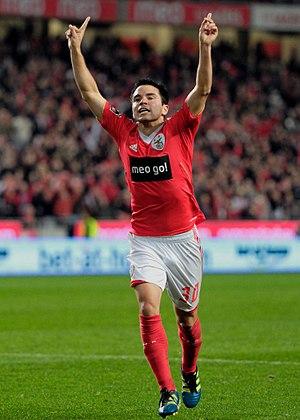
Javier Pedro Saviola Fernández, né le 11 décembre 1981 à Belgrano, est un footballeur international argentin qui évoluait au poste d'attaquant.